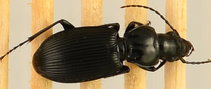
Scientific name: Pterostichus lachrymosus
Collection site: Mountain Lake Biological Station NEON (MLBS), plot MLBS_009